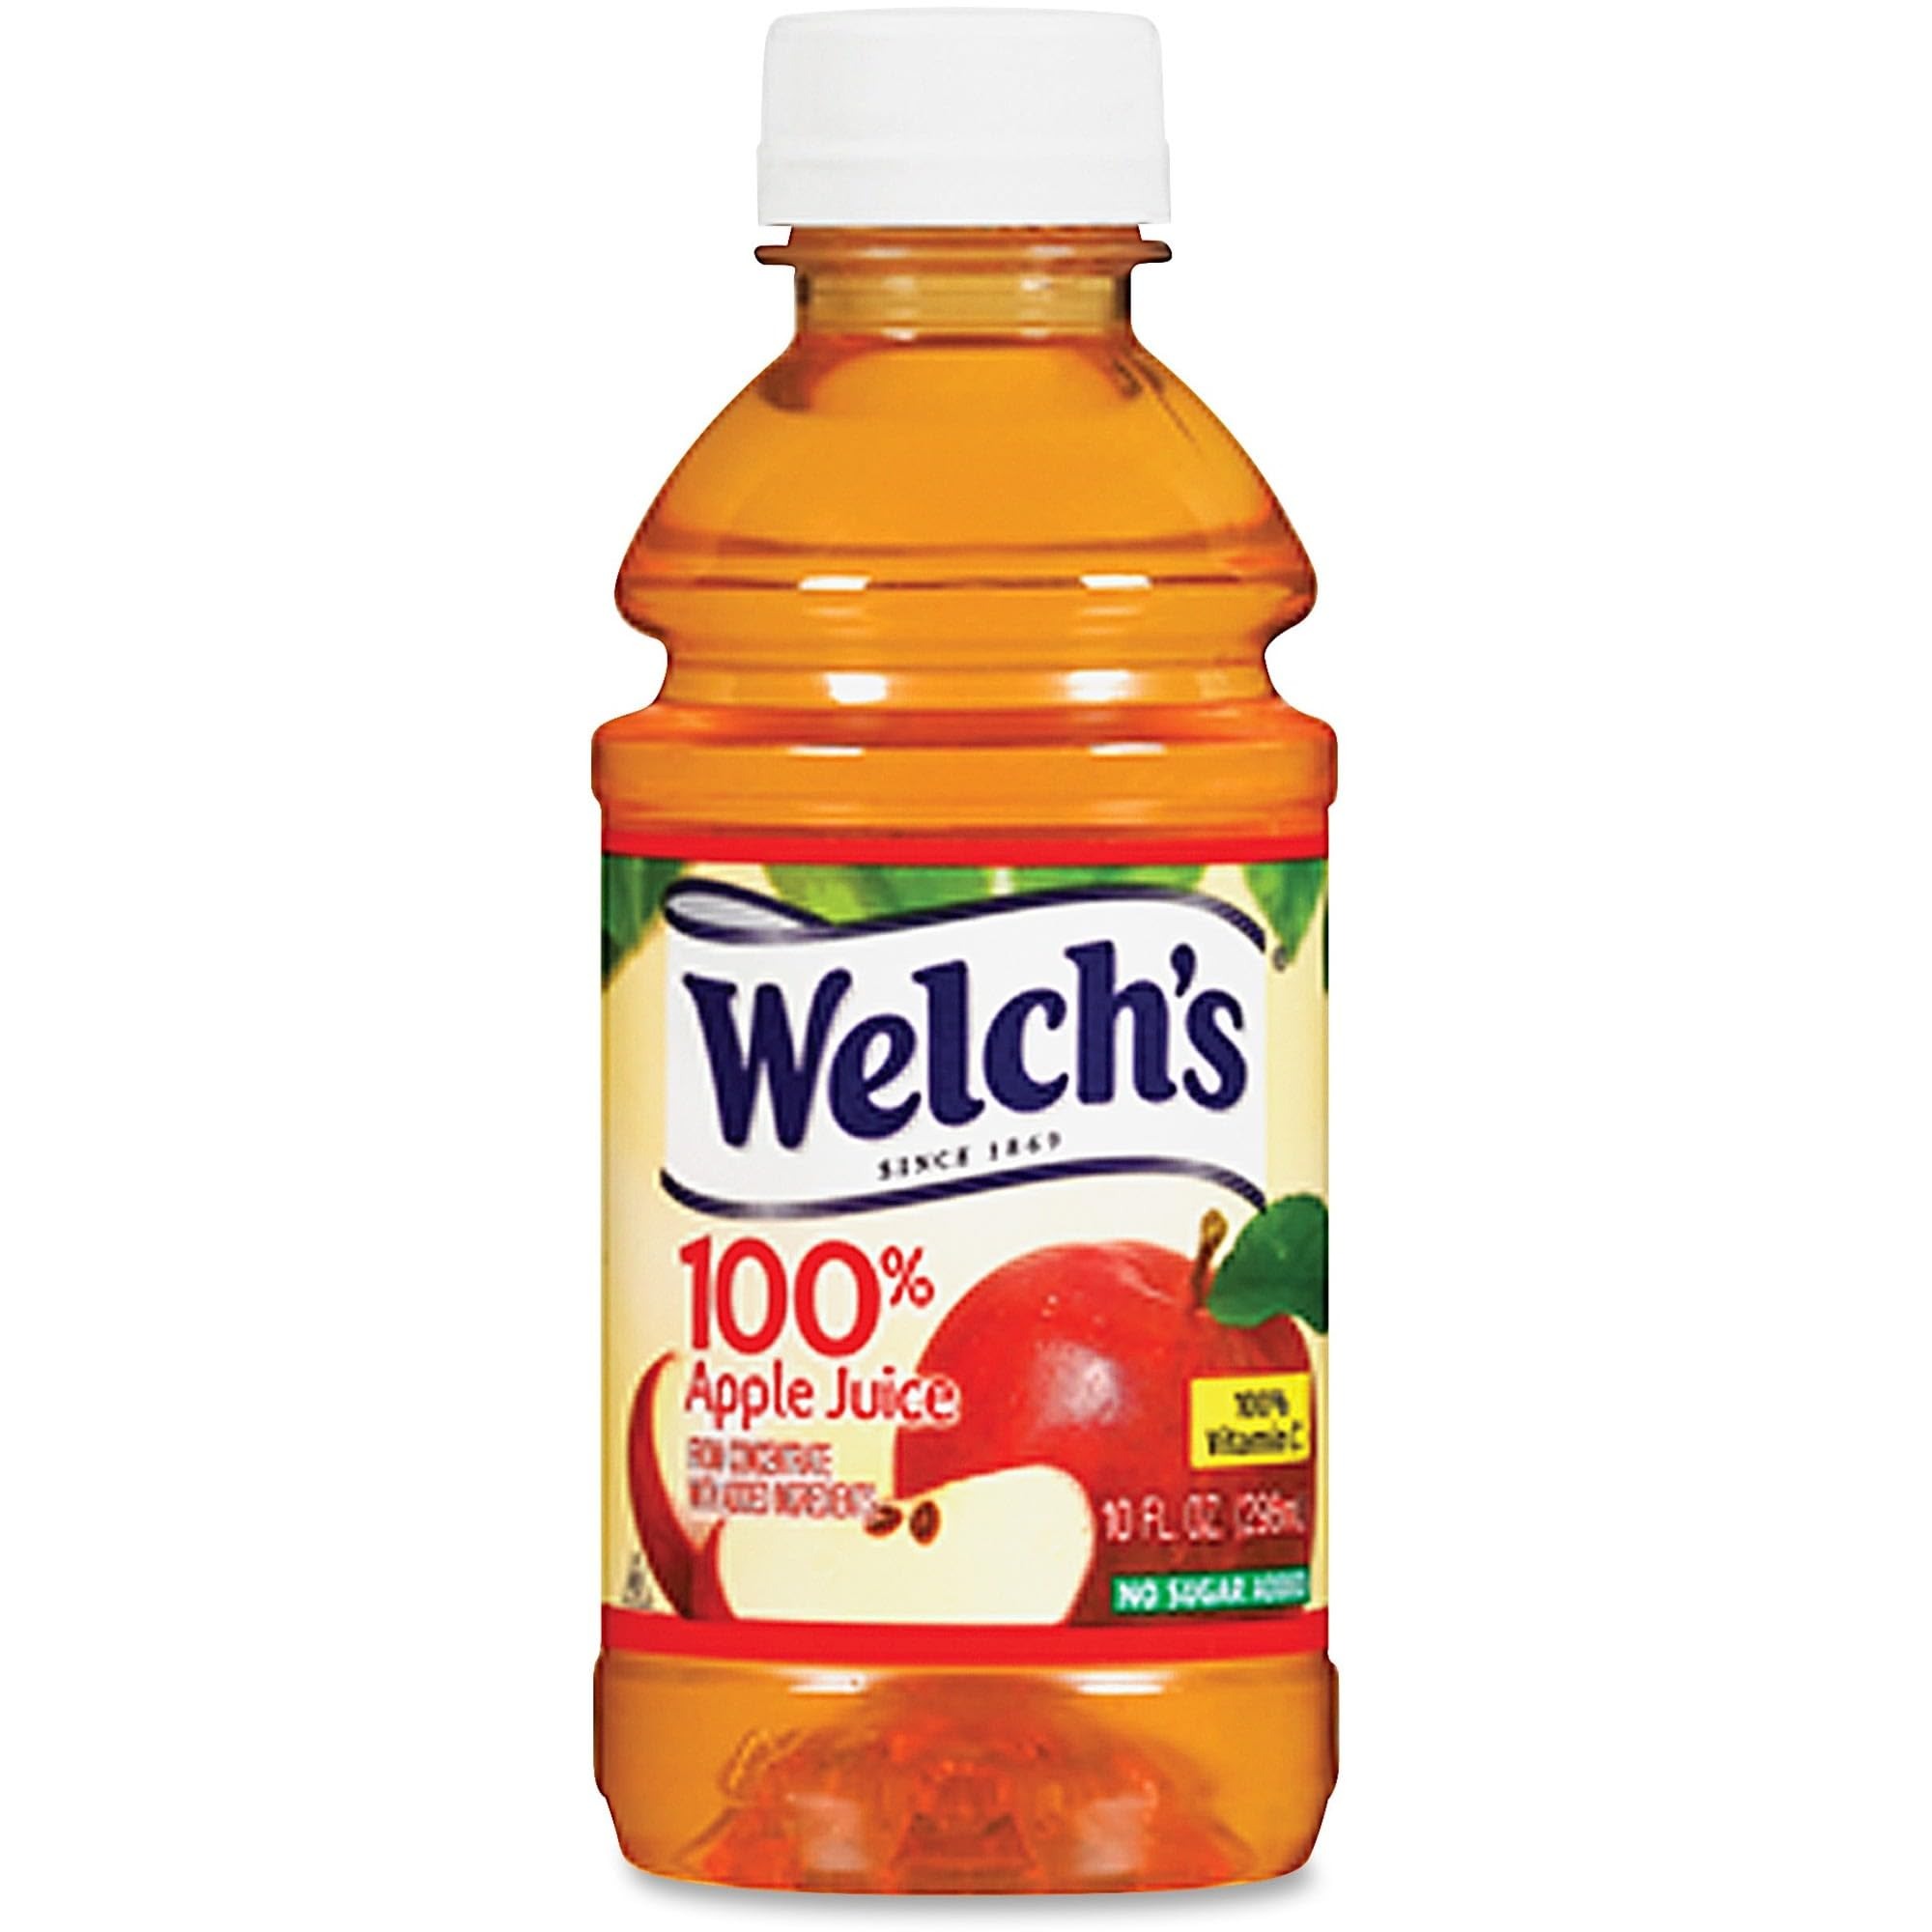
Item Name: Welch's Apple Juice, 10 oz - Pack of 24
Bullet Point: Twice the antioxidant power of orange juice, (per ORAC lab tests), No added sugar - ever. Our grapes are sweet enough!
Value: 24.0
Unit: per Carton

Price: 42.625